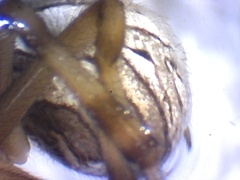
Species: Lactrodectus_hesperus